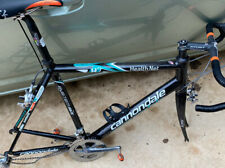
Vehicle type: Bikes